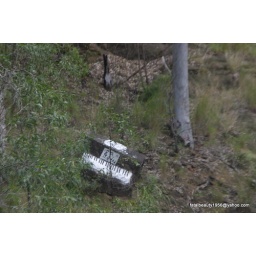
tamborine mountain in the rain and rock piano